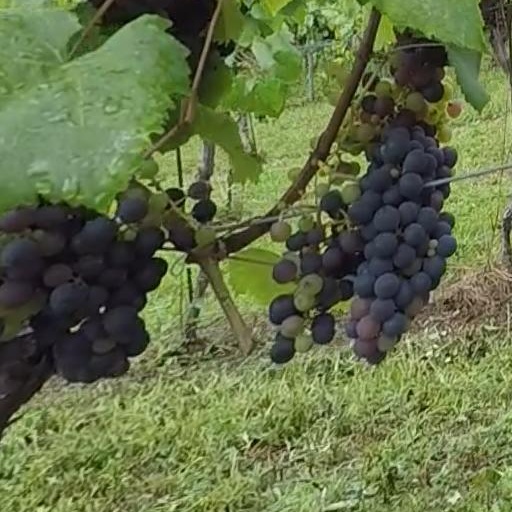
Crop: grape